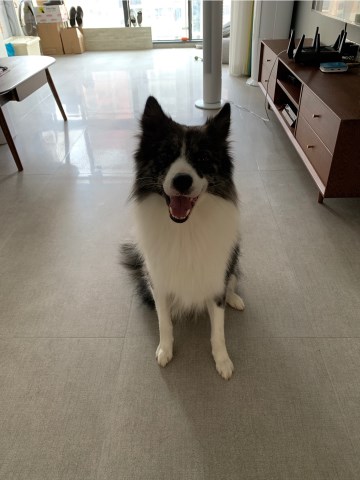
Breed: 2594-n000109-Border_collie